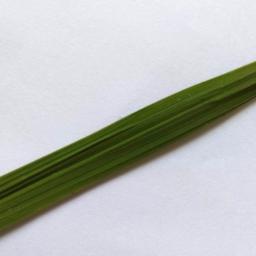
Label: Rice___Healthy